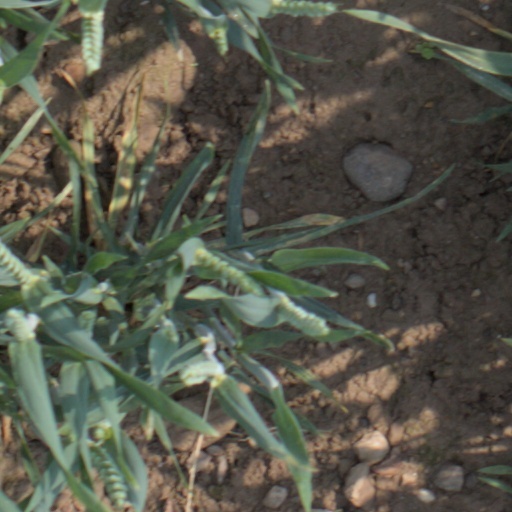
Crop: wheat